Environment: real
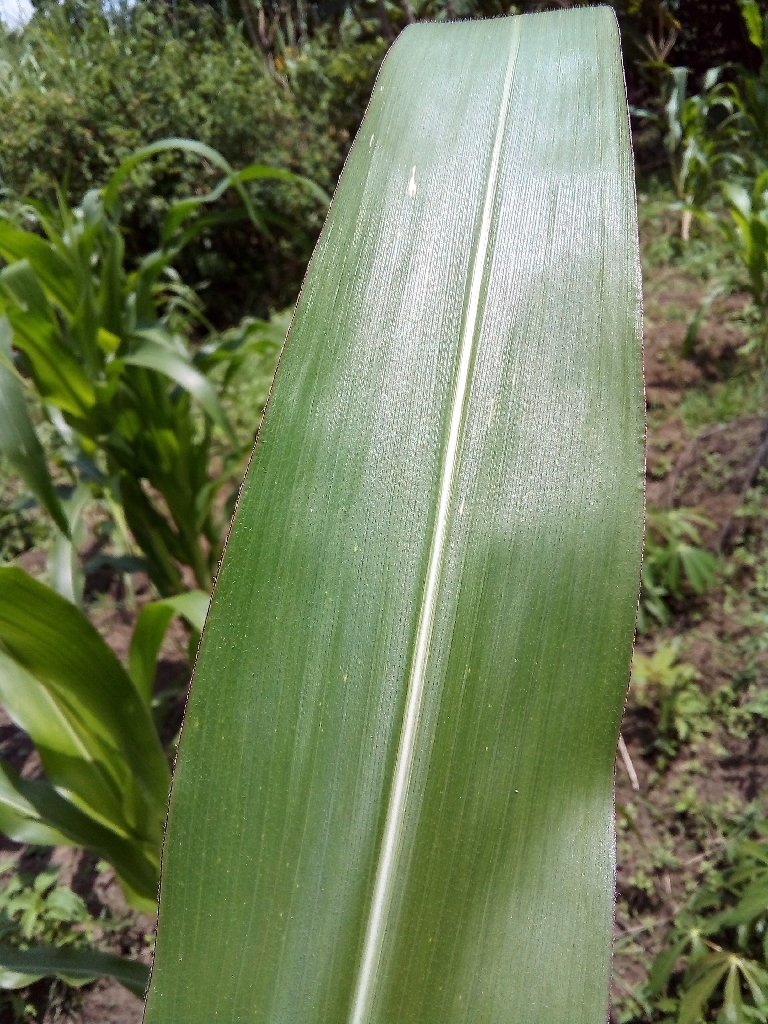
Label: healthy